Carlos Bica

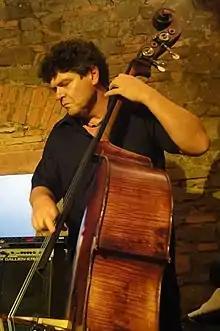

Bica studied at the Academia dos Amadores de Musica in Lisbon and the Hochschule für Musik in Würzburg. He was "Musician of the Year" in Portugal in 1998 and in 2016. For his album "Matéria-Prima" released in 2010, the Carlos Paredes Prize 2011 was awarded to Carlos Bica. His trio AZUL with Frank Möbus and Jim Black become his showcase as a bass player and composer. For more than twenty years Carlos Bica’s AZUL has fascinated its listeners. He has played at important jazz festivals across Europe, Canada and Asia.